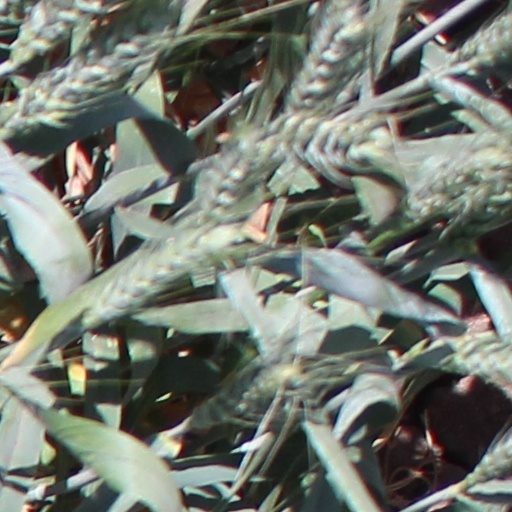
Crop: wheat